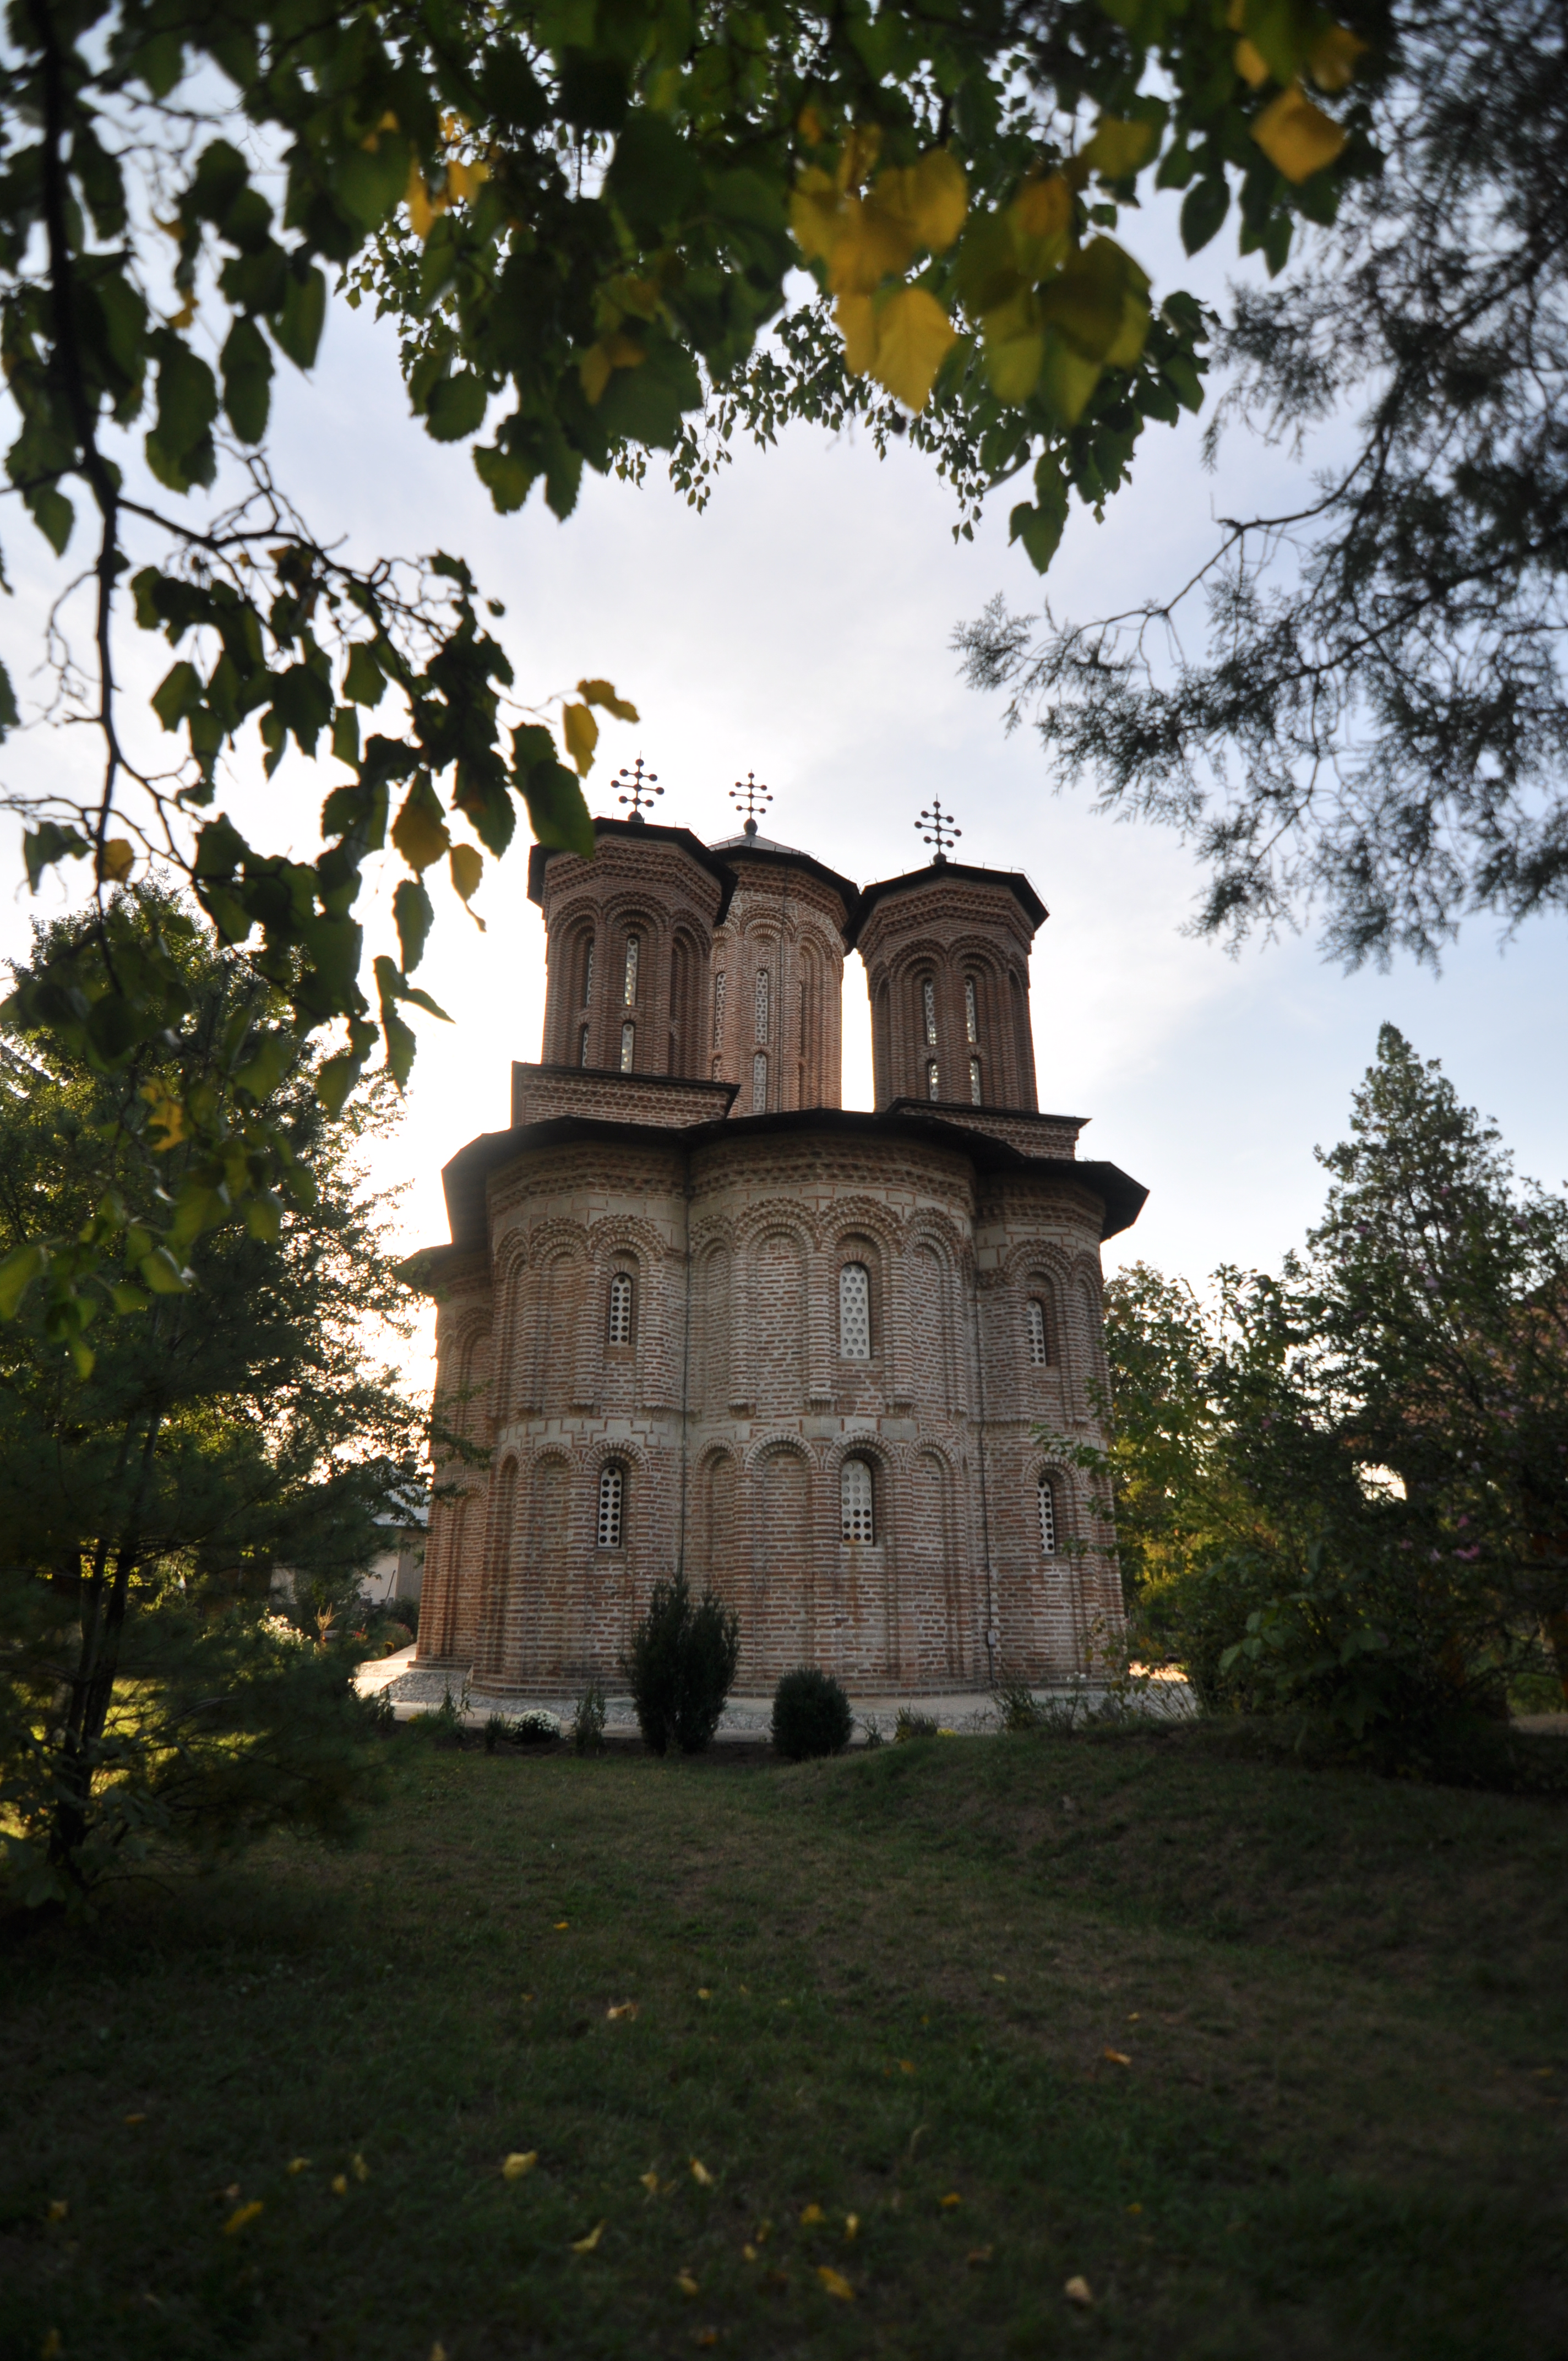
tree, architecture, photography, building, chateau, monument, photo, tower, autumn, religion, church, chapel, christian, place of worship, photos, religious, art, de, monastery, churches, fotografie, history, christianity, romana, orthodox, eastern, romania, bor, biserica, arhitectura, wallachia, muntenia, tara, romaneasca, orthodoxy, romanian, ortodoxa, patrimoniu, ortodox, istorie, manastirea, manastire, ortodoxia, ortodoxie, ecclesiastical, bisericeasc, cladire, edificiu, basarab, neagoe, snagov, lmiifiiaa15312, rural area, cre tinism, cre tin